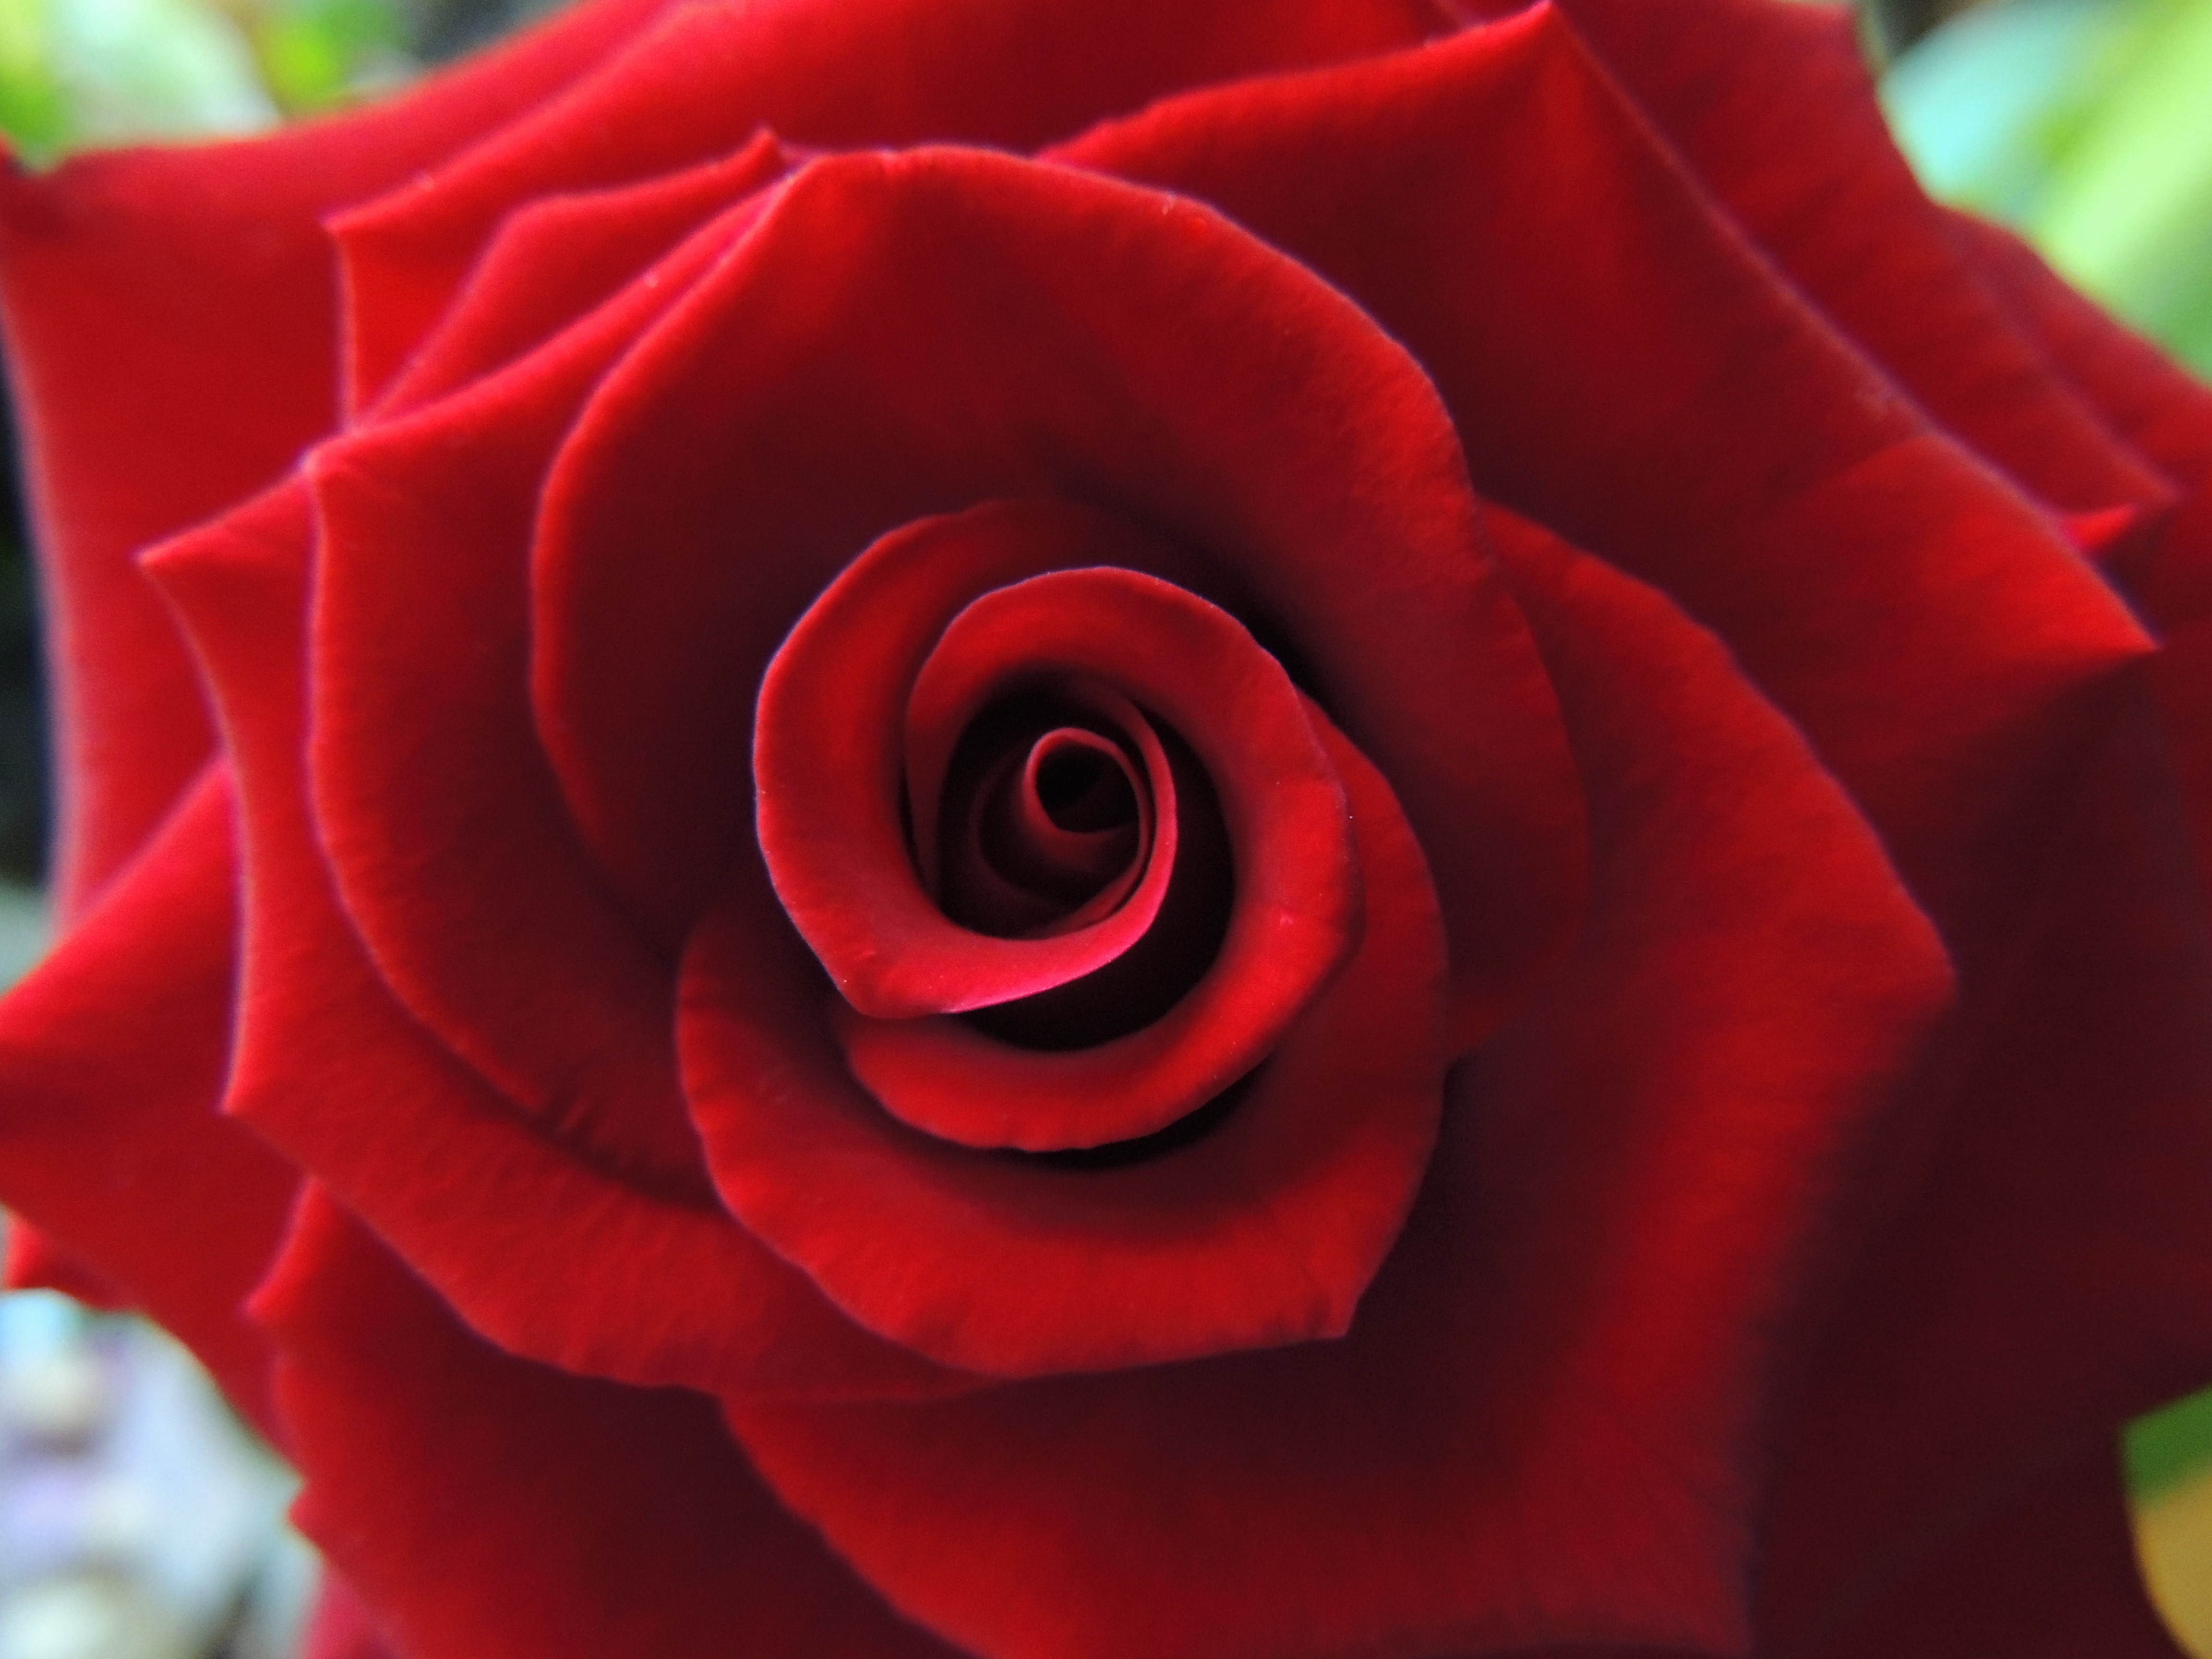
nature, blossom, plant, flower, petal, bloom, floral, aroma, love, bouquet, gift, rose, red, macro, natural, fresh, romance, romantic, commitment, blooming, colorful, healthy, close, florist, feminine, arrangement, close up, background, happy, happiness, single, vivid, petals, bright, passion, soft, valentine, elegance, emotion, floribunda, macro photography, sexuality, flowering plant, garden roses, rose family, red roses, plant stem, land plant, rose order